Daintree National Park

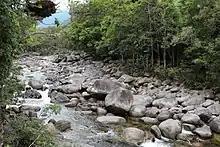
Mossman Gorge

The Great Dividing Range is close to the coast in this region. This section covers of mostly inaccessible rainforests and mountain woodlands. The popular Mossman Gorge is located in the southern part of the park. Located north of Cairns via the Captain Cook Highway and Mossman, the gorge offers many scenic exploration walks including Baral Marrjanga, Lower river track, Rex Creek bridge, and the Rainforest circuit track. It is inhabited by noteworthy flora and fauna including Boyd's forest dragon and Victoria's riflebird.